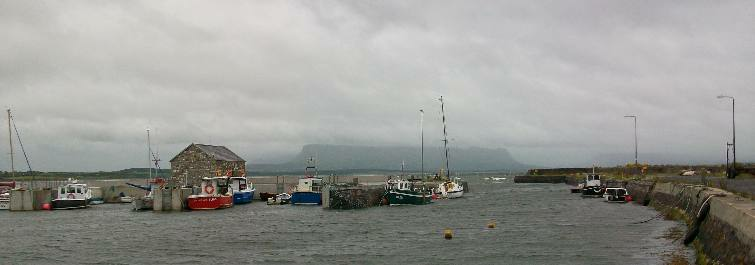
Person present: No